Digital Scriptorium

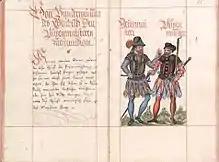
Military use of explosives, Germany, 1584; Philadelphia, University of Pennsylvania, Rare Book and Manuscript Library MS Codex 0109, fol. 67v-68r

Since 1997, Digital Scriptorium has enabled public viewing of non-circulating materials normally available only to specialists with restricted access. Special emphasis has been placed on touchstone materials such as manuscripts signed and dated by scribes, thus beginning the American contribution to the goal established in 1953 by the "Comité international de paléographie latine" (International Committee of Latin Paleography): to document the relatively small number of codices of certain origin that will serve stylistically to localize and date the vast quantities of unsigned manuscripts[RL1] . DS publishes not only manuscripts of firm attribution but also ones that need the attention of further scholarship that traditionally have gone unnoticed by scholarship. Because it is web-based, it also allows for updates and corrections, and as a matter of form individual records in DS acknowledge contributions from outside scholars. Because the DS consortium consists of academic, public, and rare book libraries and museums, it encourages a broad audience that benefits from a reciprocally beneficial body of knowledge. While attending to the needs of community of specialists, including, medievalists, classicists, musicologists, paleographers, diplomatists, literary scholars and art historians, DS also recognizes a public user community that values rare and unique works of historical, literary and artistic significance.